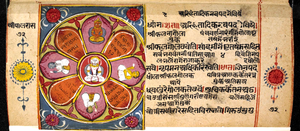
Le Siddhachakra appelé aussi Navapada est un dessin utilisé lors des rituels de prières dans le jaïnisme. En fait le siddhachakra est une fleur de lotus à huit ou neuf pétales; navapada se traduit par: neuf pétales. Il est décrit comme diagramme coloré, artistique et mystique: un yantra. Il peut être réalisé en riz de couleurs ou avec des lentilles. Selon les branches du jaïnisme: shvetambara et digambara, il ne contient pas les mêmes dessins à l'intérieur. Pour la branche digambara le siddhachakra porte le nom de navadevata. Pour les jaïns shvetambaras il y a les cinq Êtres suprêmes, les Trois Joyaux dans le siddhachakra.